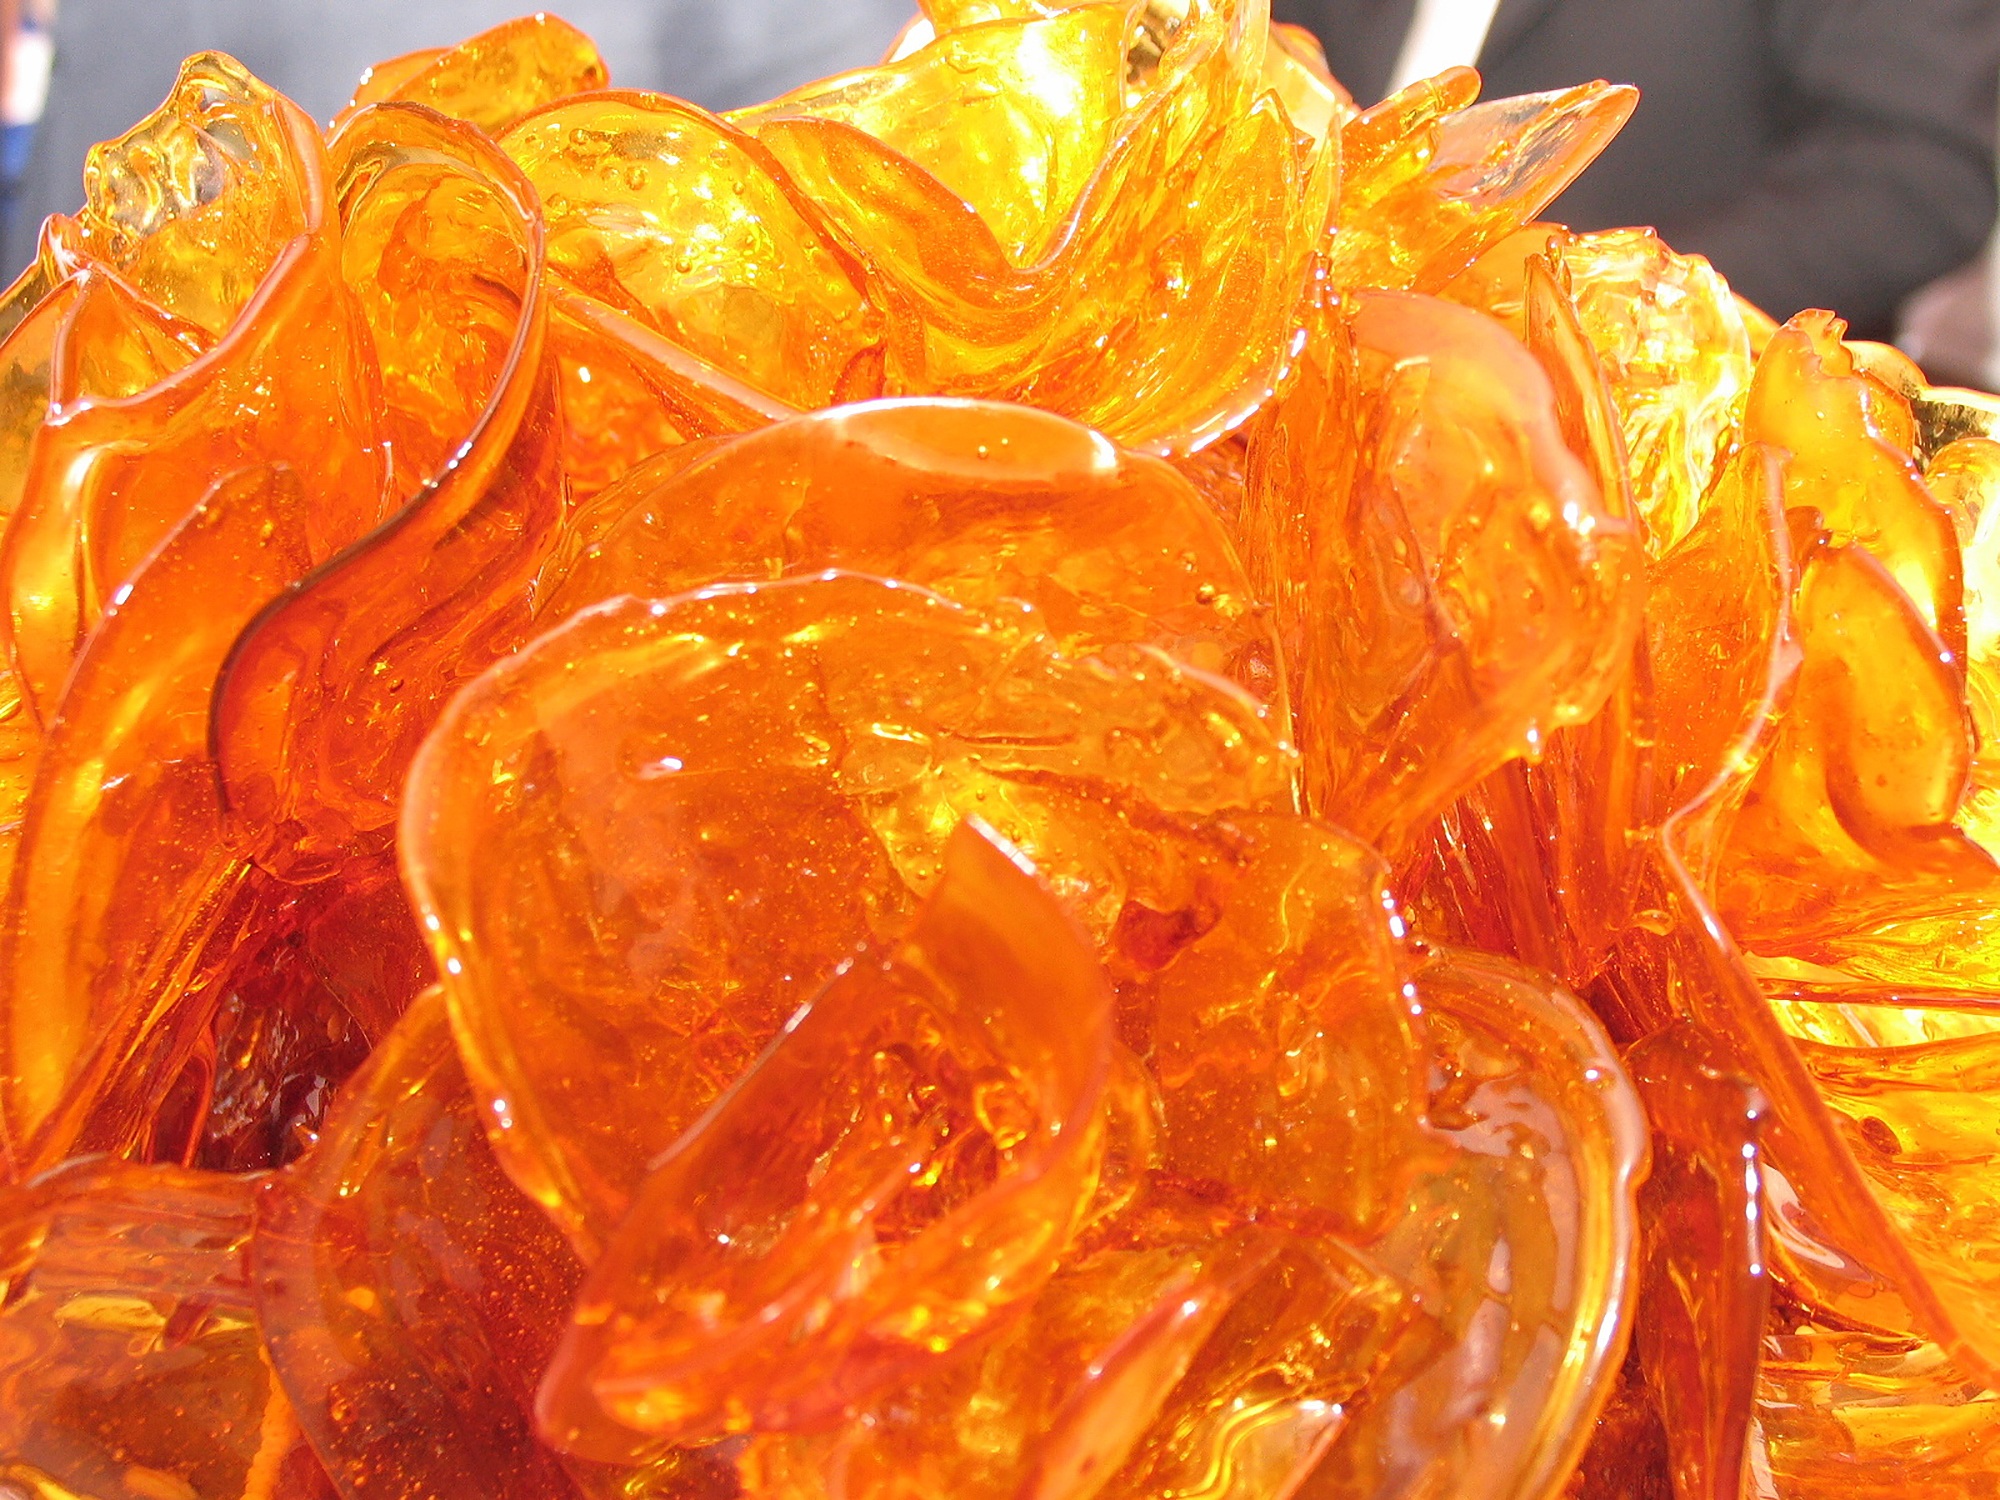
plant, fruit, sweet, leaf, flower, orange, food, produce, kitchen, yellow, dessert, wedding, caramel, homemade, sugar, sweets, amber, flowering plant, caramelized, candied fruit, toffee, mandarin orange, land plant, medicinal mushroom